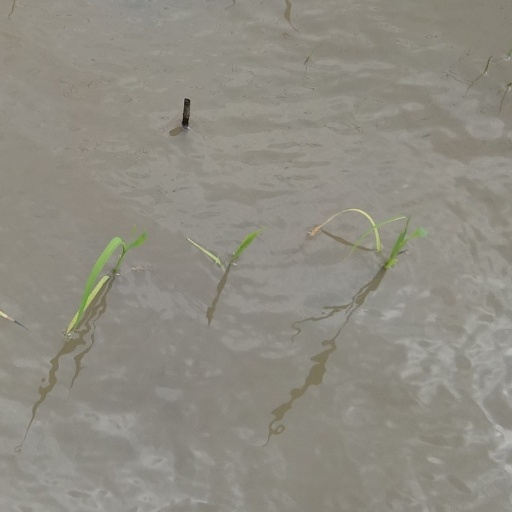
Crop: rice